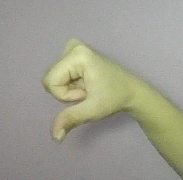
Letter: waw